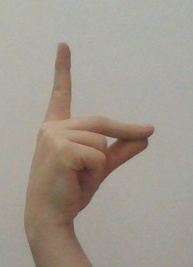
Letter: ta